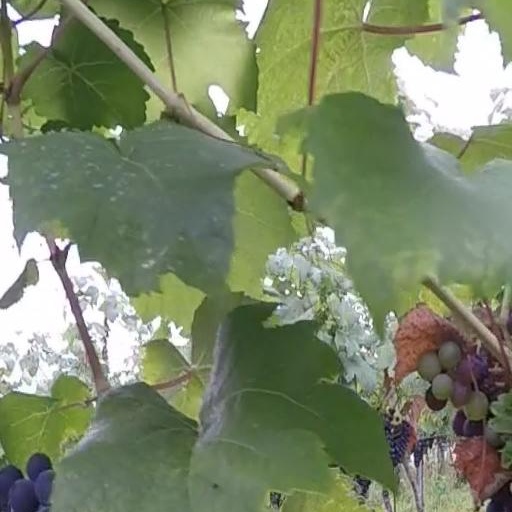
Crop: grape